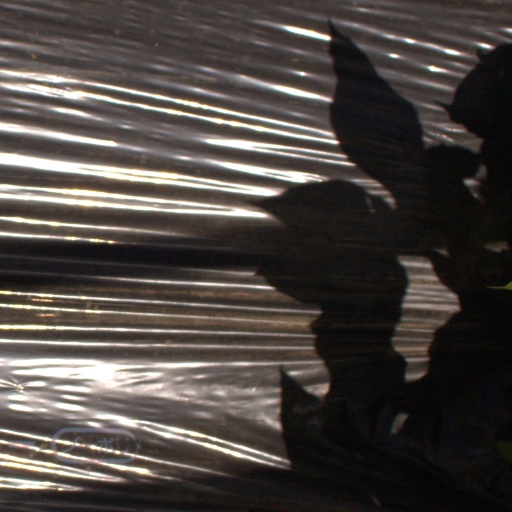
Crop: Jerusalem artichoke